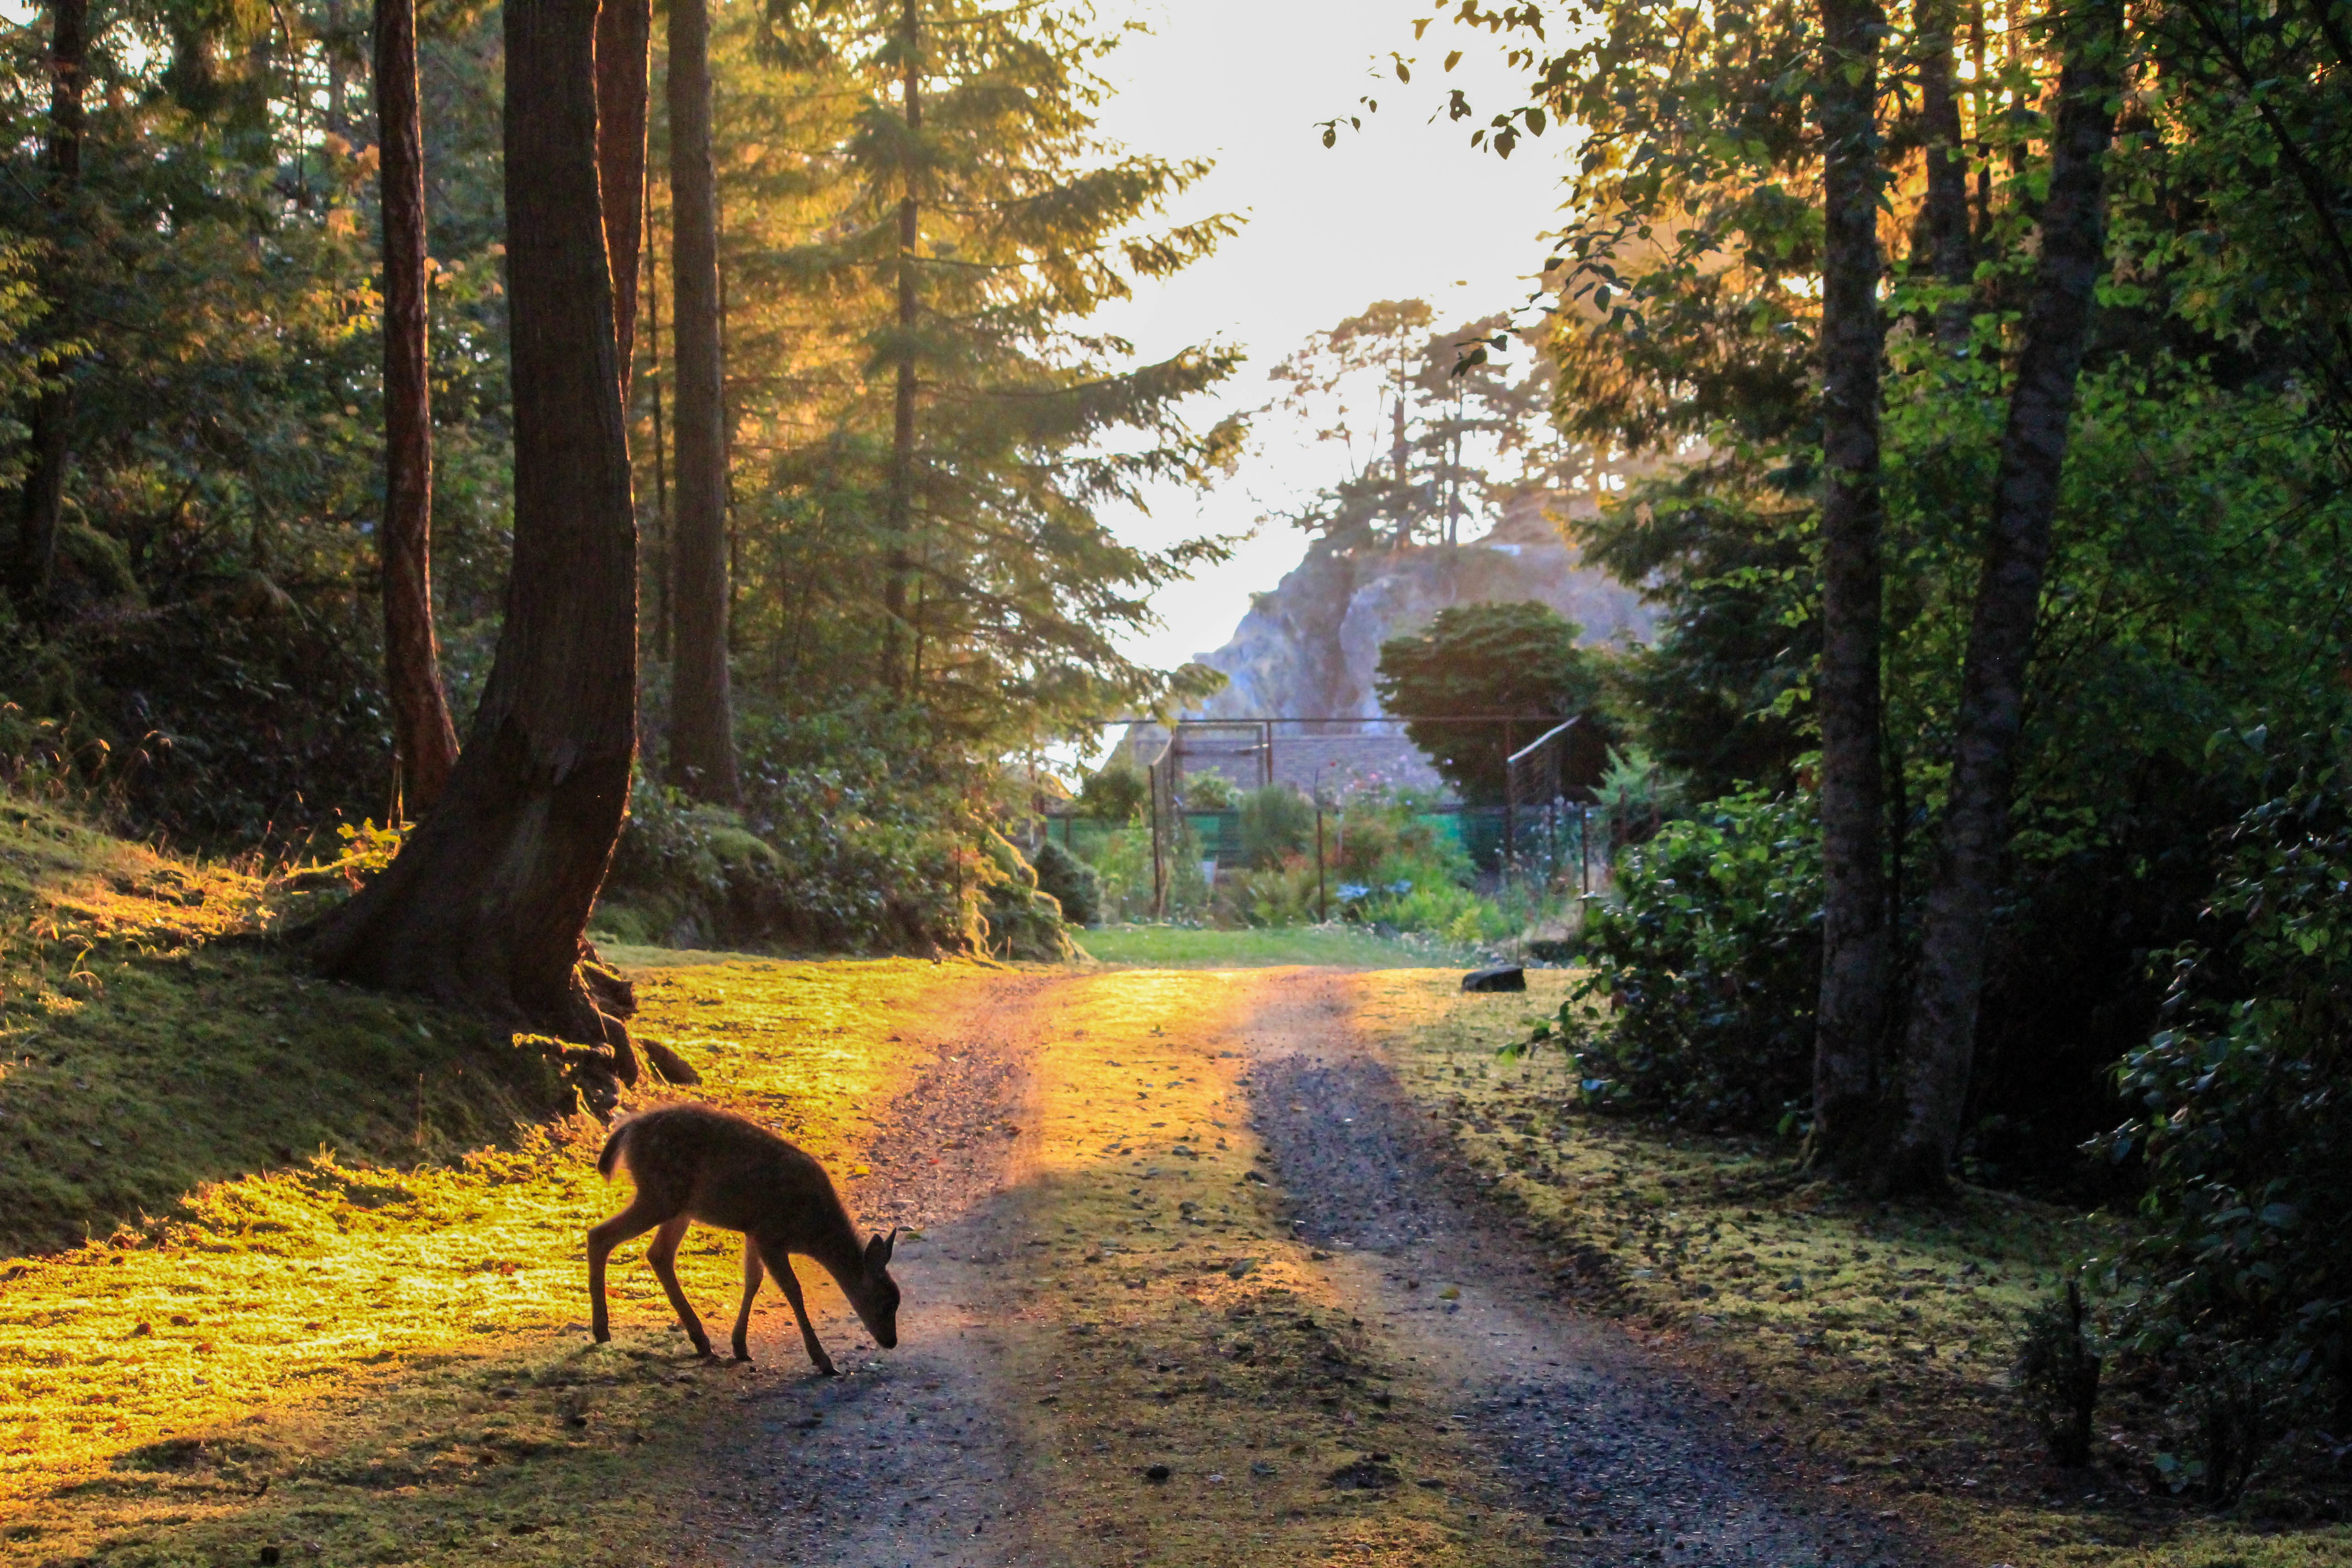
tree, forest, wilderness, trail, meadow, sunlight, morning, leaf, autumn, season, woodland, habitat, ecosystem, natural environment